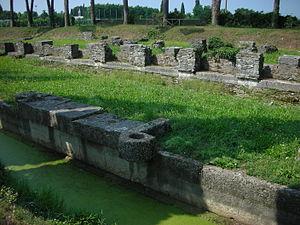
Port antique d'Aquilée - Quai avec anneau, et magasins.
Aquilée, en italien Aquileia, en frioulan Aquilee, est une commune d'environ 4 000 habitants de la province d'Udine, dans la région autonome du Frioul-Vénétie Julienne en Italie.